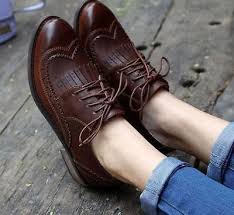
Label: Brogue